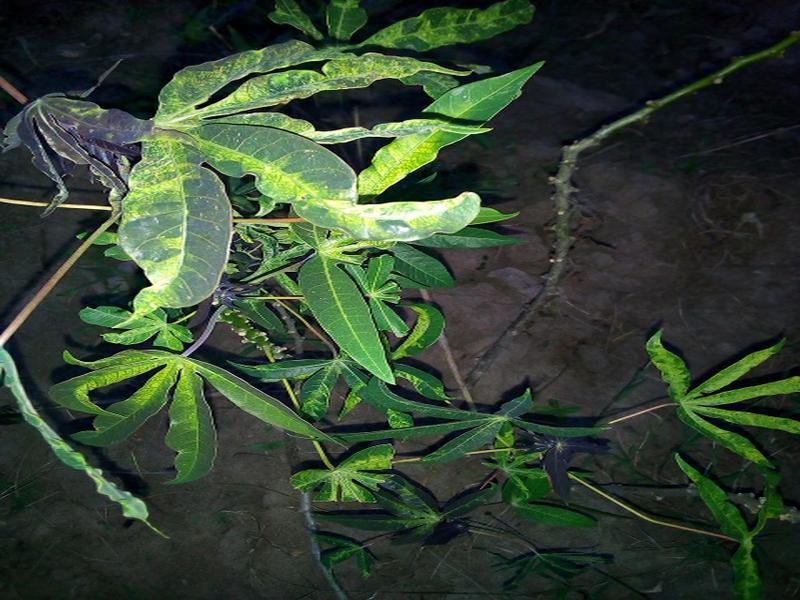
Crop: cassava
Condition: mosaic_disease